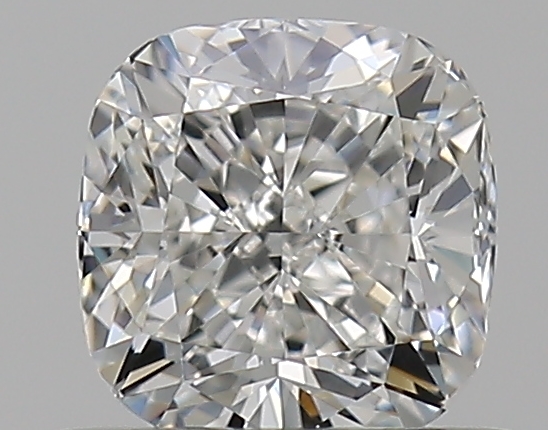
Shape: cushion
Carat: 0.52
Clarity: VVS2
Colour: G
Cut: EX
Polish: EX
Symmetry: VG
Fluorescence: F
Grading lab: GIA
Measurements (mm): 4.58 x 4.48 x 3.04